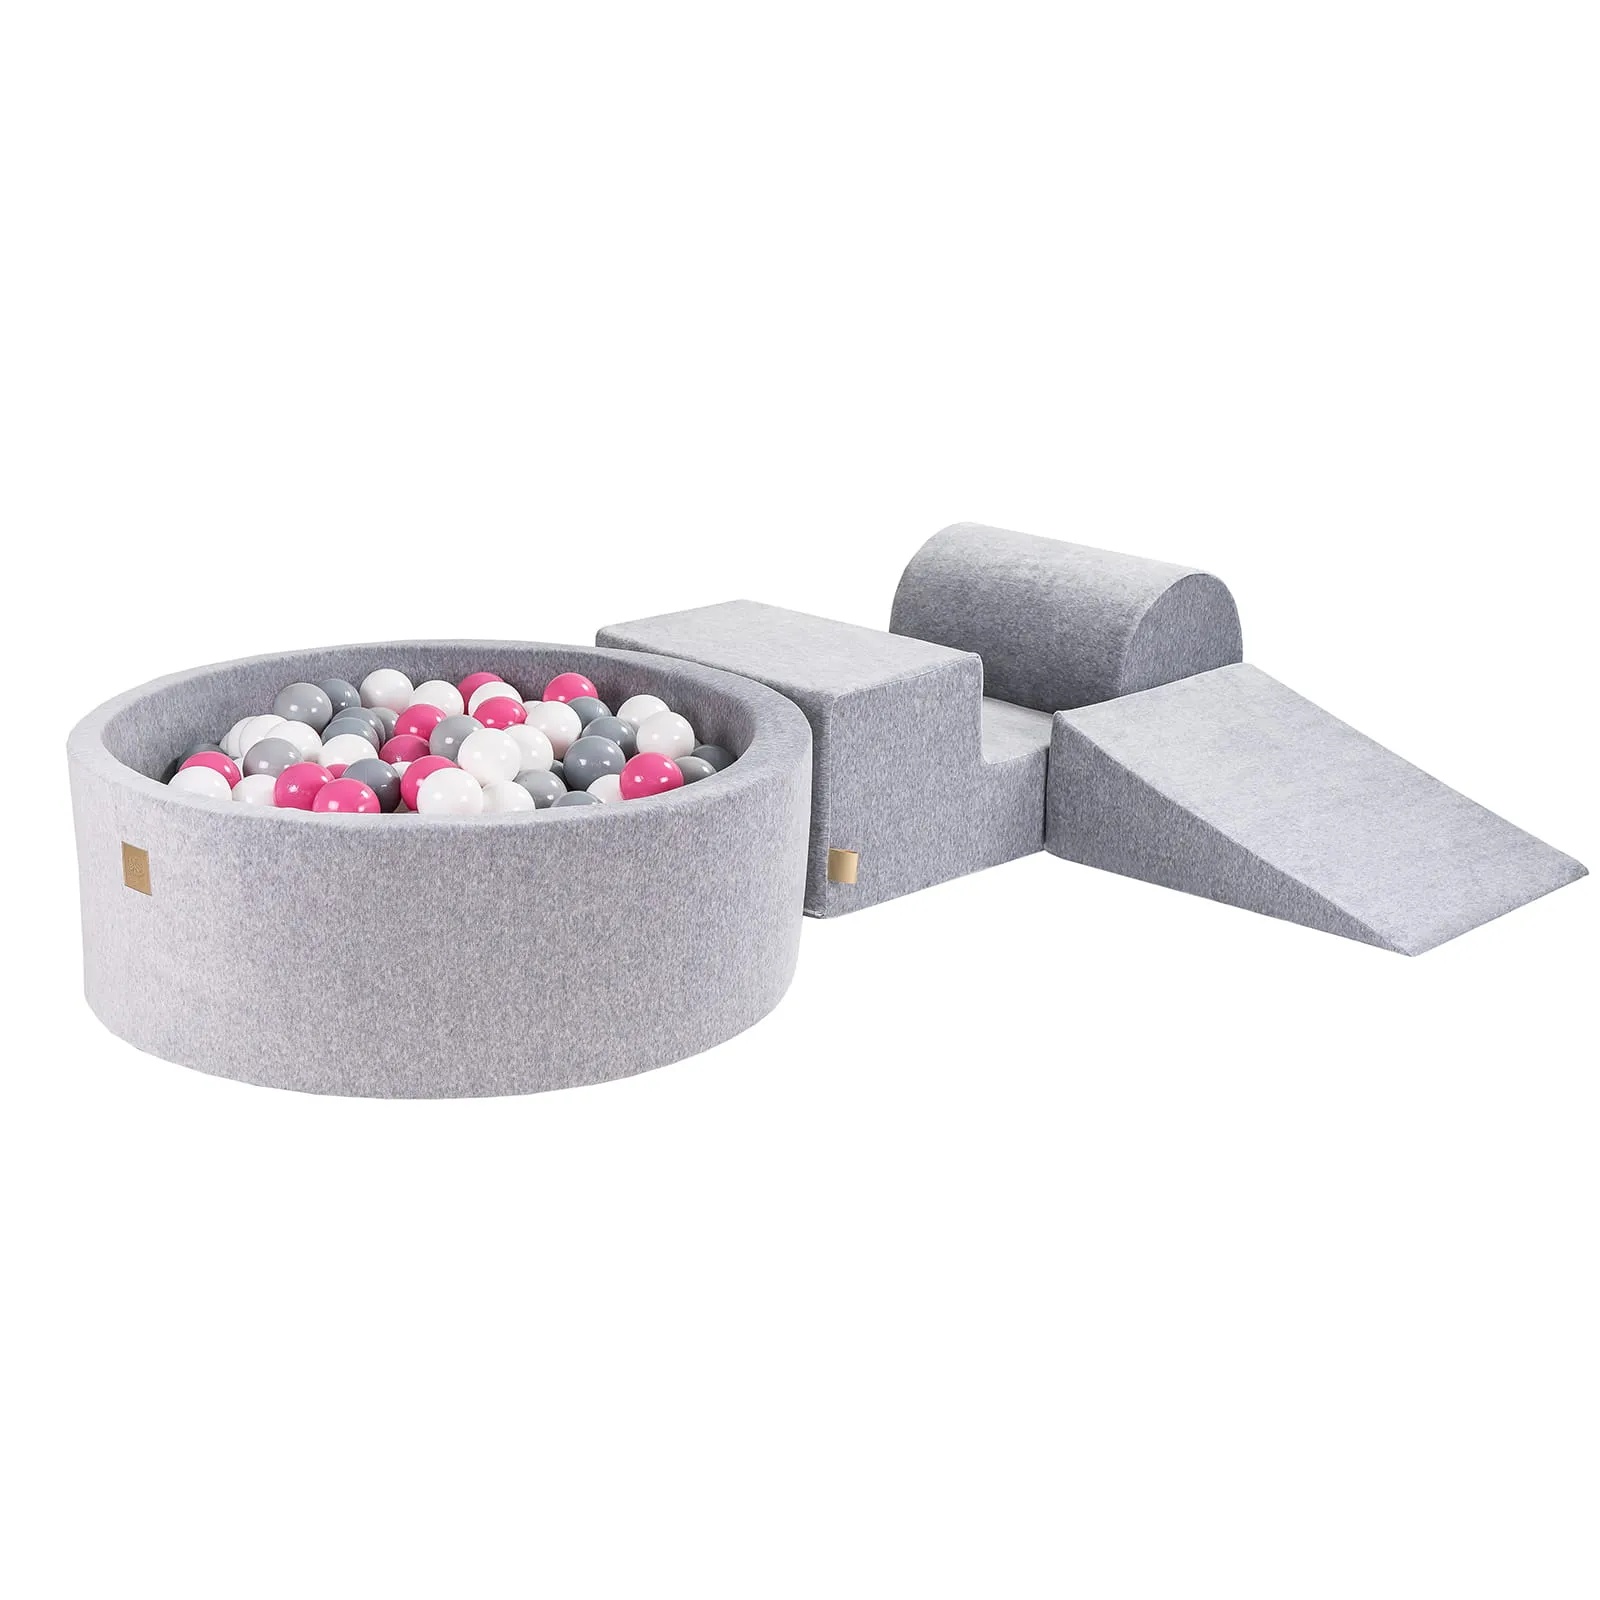
MeowBaby penová súprava 3 prvkov s guličkovým bazénom 90x30cm s 200
🧸 Detská hračka, ktorú si zamilujú všetky deti – MeowBaby penová hracia sada s guľôčkovým bazénom a 200 guľôčkami! Táto sada prináša nekonečnú zábavu a zároveň podporuje kreativitu a predstavivosť vašich detí. 🎨 S MeowBaby penovou hracou sadou môžete vytvoriť vlastné ihrisko priamo u vás doma! Naše rekreačné bloky nielenže zvyšujú predstavivosť detí, ale tiež ich učia kreatívnemu mysleniu. Sada modulov sa dá použiť na hranie, cvičenie, vytváranie prekážkových dráh alebo priestorových konštrukcií. Jednotlivé prvky môžu slúžiť ako pufy alebo sedadlá. 🌟 Antialergická polyuretánová pena, ktorá bola použitá na výrobu sady, sa vyznačuje malou hmotnosťou a vysokou odolnosťou voči deformáciám, vďaka čomu je výrobok bezpečný pre deti a zároveň mimoriadne praktický. Jednotlivé bloky sú ľahké a preto sa dajú ľahko premiestniť na iné miesta. 🧼 Všetky prvky sady majú odnímateľný poťah, ktorý umožňuje pranie v práčke a udržiavanie prekážkovej dráhy v čistom a upratanom stave. Guľôčkový bazén pripojený k sade je naplnený farebnými guľôčkami, ktoré si môžete vybrať z širokej škály farieb podľa svojich preferencií. 🏡 Penová hracia sada je perfektnou súčasťou vybavenia pre škôlky, ihriská, ale predovšetkým, vďaka poťahu mimoriadne príjemnému na dotyk, aj pre detské izby. Jednoduchý a minimalistický dizajn tohto produktu umožňuje dokonalé zapadnutie do domáceho priestoru. 👶 Výrobok je určený pre deti vo veku 1-3 roky, výnimočne na použitie pod dohľadom dospelého. 📝 Špecifikácia penovej hracej sady: 🧩 Sada pozostáva z 3 prvkov a guľôčkového bazéna s 200 guľôčkami 🧵 Výplň: polyuretánová pena 🛏️ Poťah: textilný, mäkký na dotyk (77% bavlna, 23% polyester), so zipsom 🧺 Poťah je možné prať v práčke na teplote 30°C 📏 Rozmery: 📐 Šírka každého jednotlivého modulu: 45 cm 📏 Výška najvyššieho modulu: 35 cm 📏 Dĺžka štruktúry s guľôčkovým bazénom: 180 cm + 60 cm dlhý klin 📏 Veľkosť guľôčkového bazéna: 90x30 cm 🎉 Zhrnutie vlastností produktu: 🧸 Zábavná a vzdelávacia hračka pre deti 🧵 Antialergická polyuretánová pena 🧼 Odnímateľný a prateľný poťah 🎨 Farebné guľôčky podľa vášho výberu 🏡 Perfektná pre detské izby a škôlky 👶 Určené pre deti vo veku 1-3 roky 📏 Rozmery vhodné pre rôzne aktivity 🎁 Vytvorte dokonalé ihrisko pre svoje deti s MeowBaby penovou hracou sadou a objednajte si ju ešte dnes!
Brand: MeowBaby
Category: Toys & Games > Toys > Ball Pits